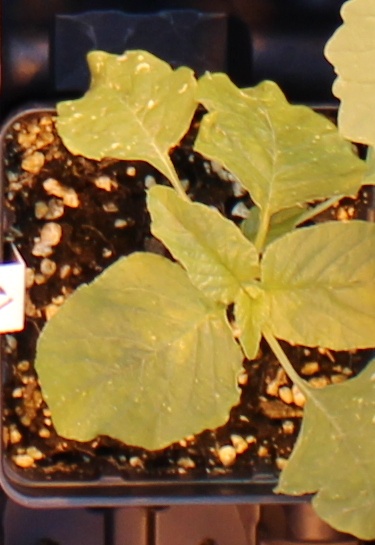
Label: Redroot Pigweed